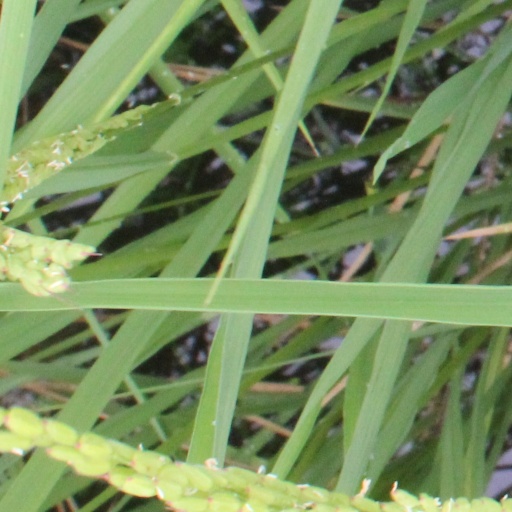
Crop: rice